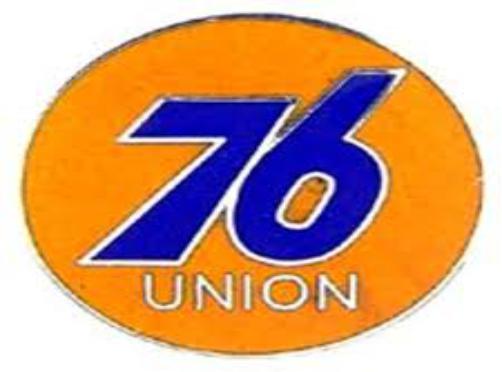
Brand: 76
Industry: Clothes